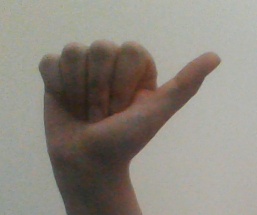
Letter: dhad